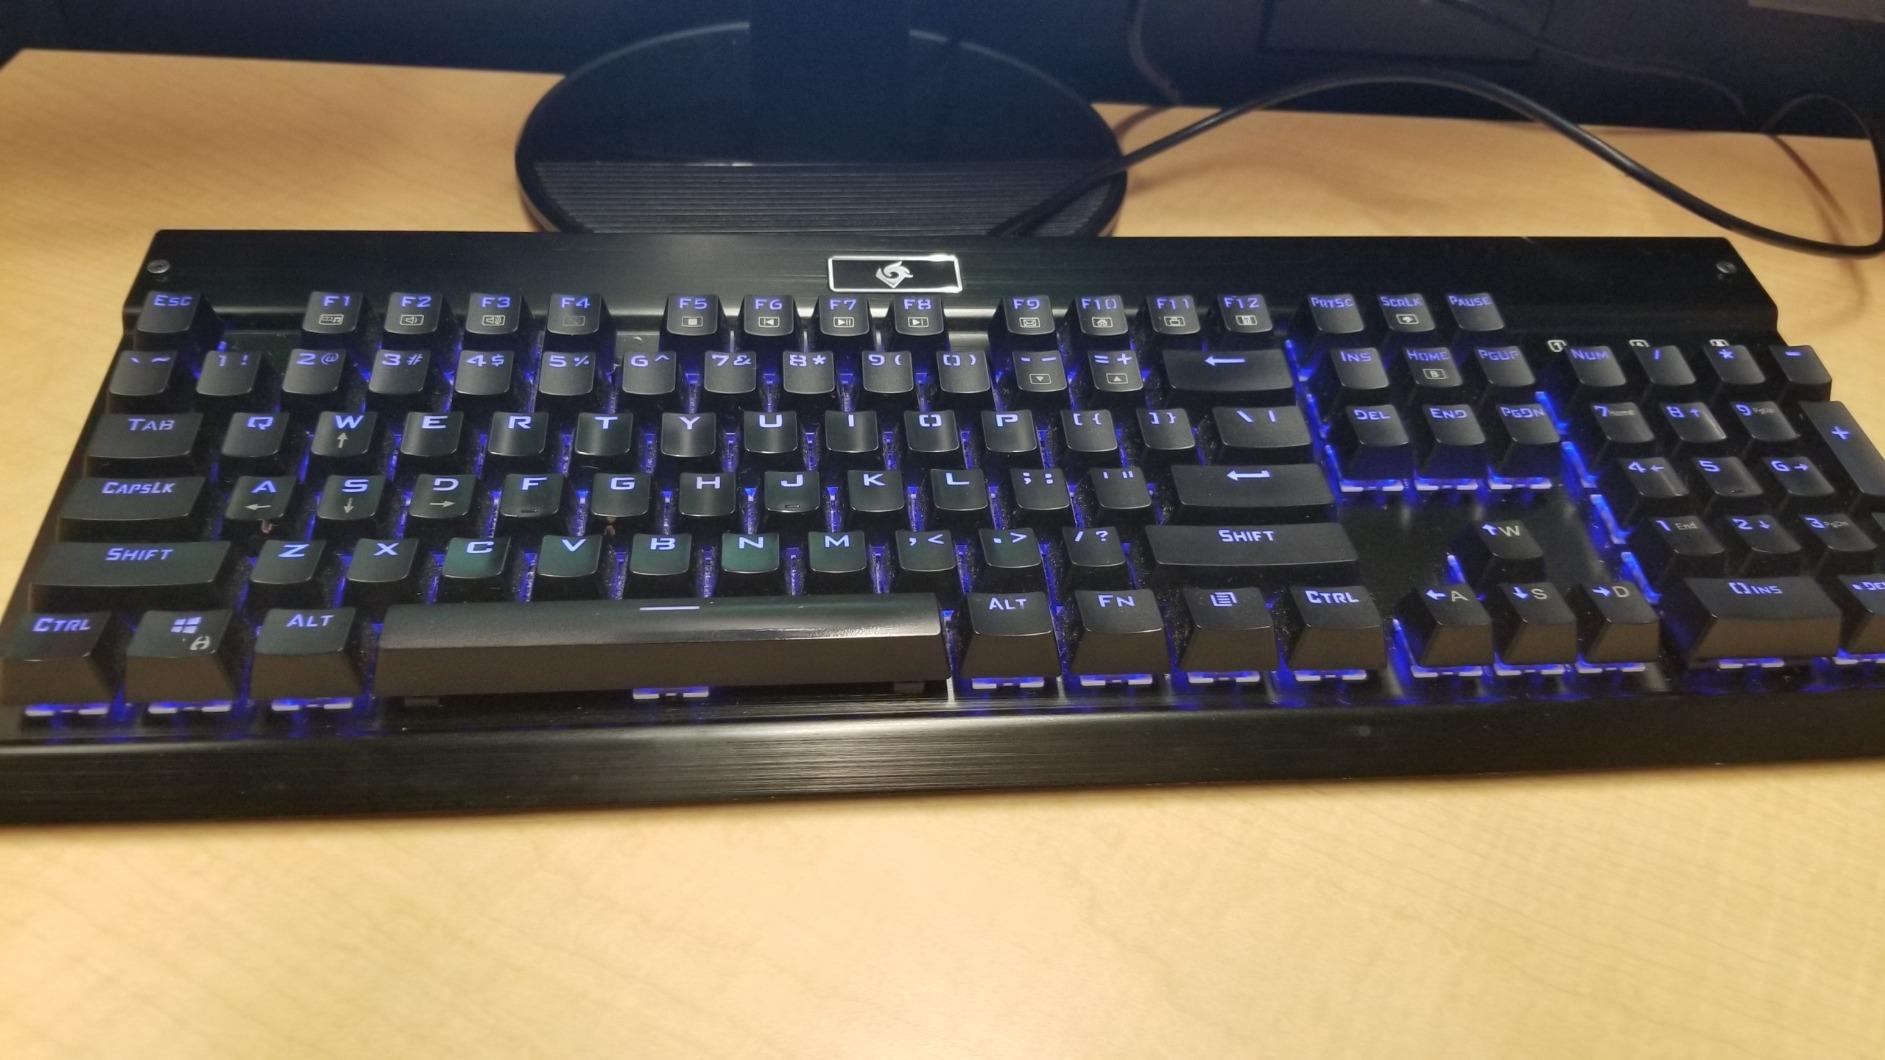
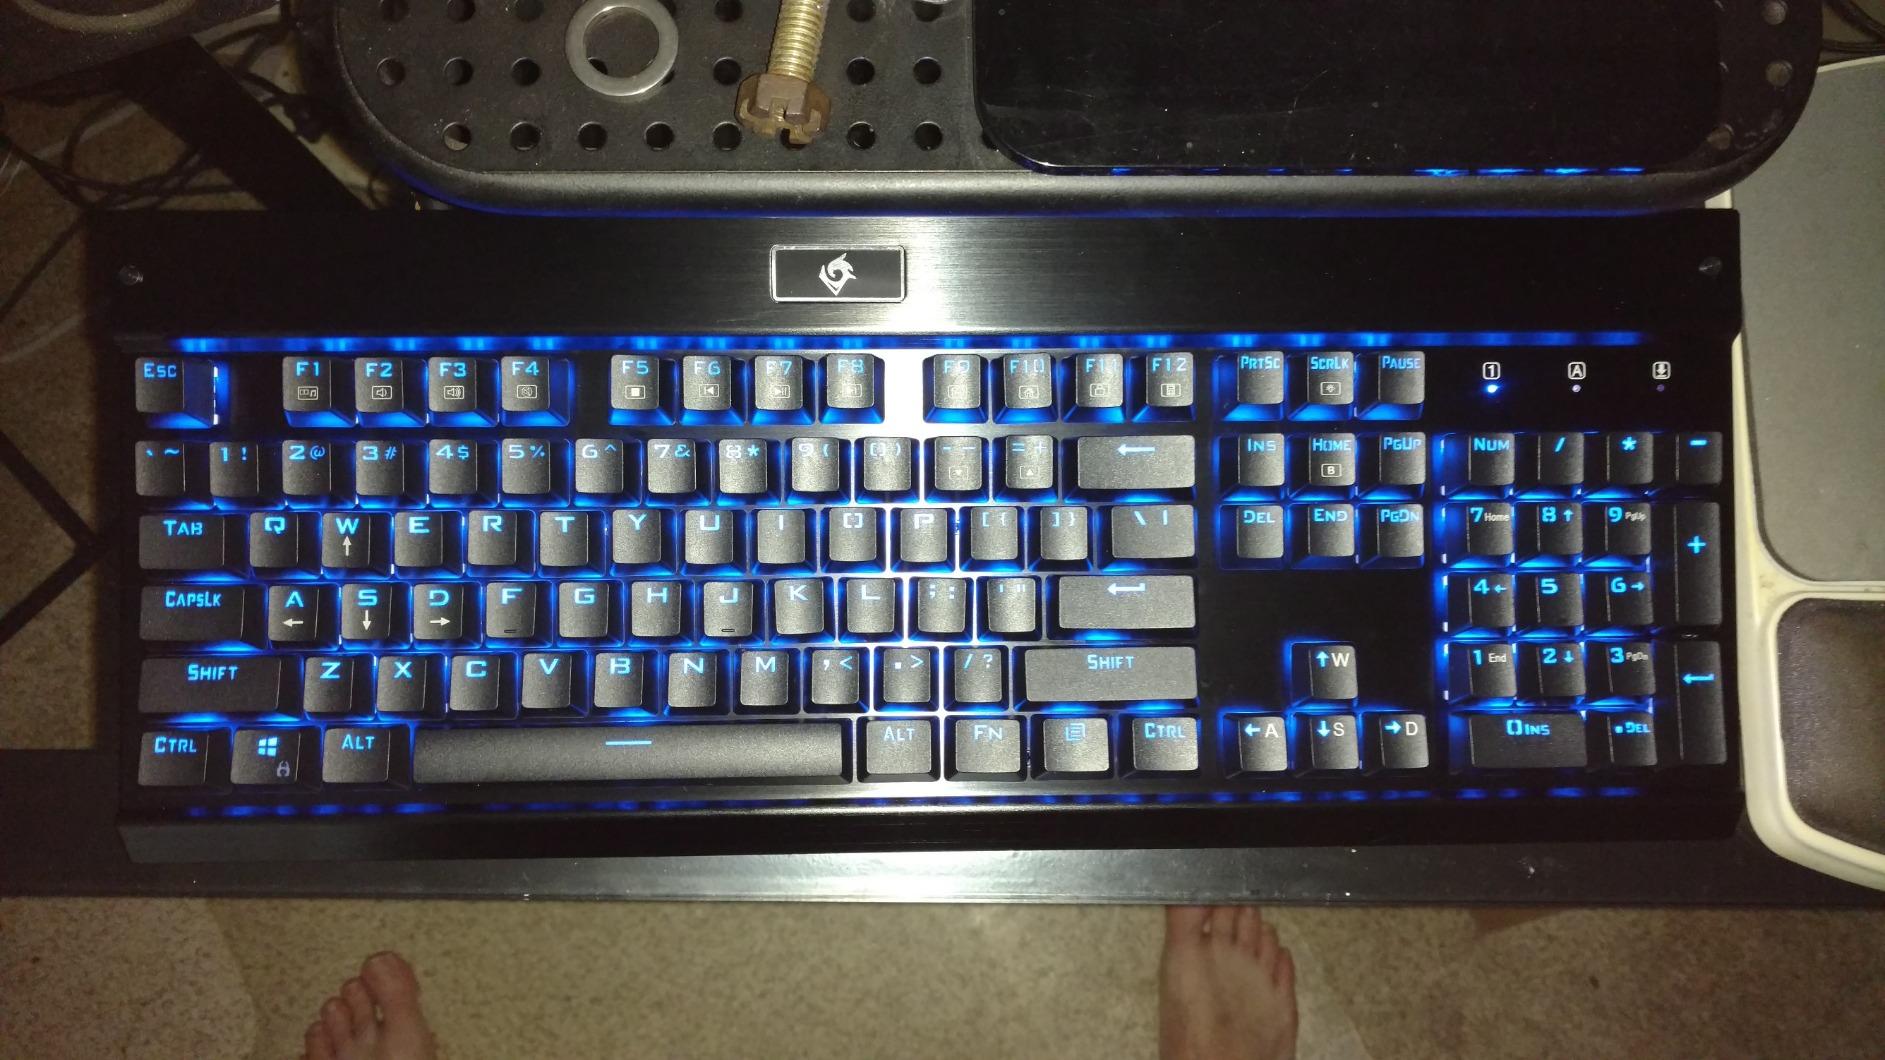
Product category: keyboard
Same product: yes